Diocletian

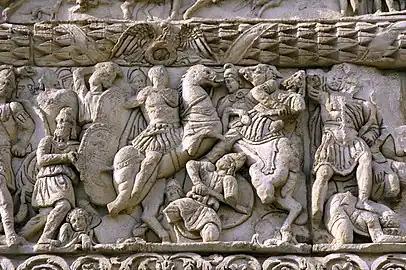
Detail of Galerius attacking Narseh on the Arch of Galerius at Thessaloniki, Greece, the city where Galerius carried out most of his administrative actions

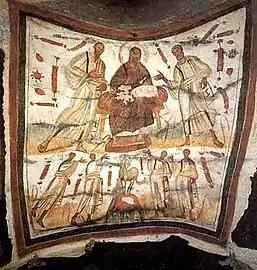
Catacomb of Saints Marcellinus and Peter on the Via Labicana. Christ between Peter and Paul. To the sides are the martyrs Gorgonius, Peter, Marcellinus, Tiburtius.

Some time after his return, and before 293, Diocletian transferred command of the war against Carausius from Maximian to Flavius Constantius, who concluded it successfully in 296. Constantius was a former governor of Dalmatia and a man of military experience stretching back to Aurelian's campaigns against Zenobia (272–73). He was Maximian's praetorian prefect in Gaul, and the husband to Maximian's daughter, Theodora. On 1 March 293 at Milan, Maximian gave Constantius the office of "Caesar". The same day, in either Philippopolis (Plovdiv, Bulgaria) or Sirmium, Diocletian did the same for Galerius Maximianus, husband to Diocletian's daughter Valeria, and perhaps Diocletian's praetorian prefect. Constantius was assigned Gaul and Britain. Galerius was initially assigned Syria, Palestine, Egypt, and responsibility for the eastern borderlands.